Boges

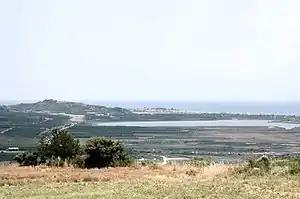
The ancient Persian fort at Eion (left) and the mouth of the Strymon (right), seen from Ennea Hodoi (Amphipolis).

Boges was a Persian official and military commander, who functioned as governor ("hyparchos") of Eion in Thrace (Achaemenid satrapy of Skudra) under the King of Kings Xerxes I (486–465 BC). According to Herodotus, following the Persian defeats at Plataea and Mycale, Boges refused to abandon Eion when it was besieged by the Athenians and Cimon (son of Miltiades) in 476/5. When he perhaps could have surrendered the town and marched out safely, Boges decided to endure till the end, as he wished not to suffer the ignominy of falling into the enemy’s hands. When the provisions of Eion had finally run out during the protracted siege, Boges built a large fire, killed his wife, children, concubines and servants, and threw them into the fire. He then reportedly collected all pieces of silver and gold that were stored in Eion and threw them into the river Strymon. He then threw himself onto the fire. Boges was highly honored by Xerxes I for his valiance and loyalty, and even Herodotus himself concurred. When Herodotus wrote his "Histories" in the second half of the fifth century BC, Boges was still praised by the Persians for his deeds. The children of Boges who survived within the Achaemenid Empire were also greatly honoured by Xerxes I.